Van Gogh's family in his art

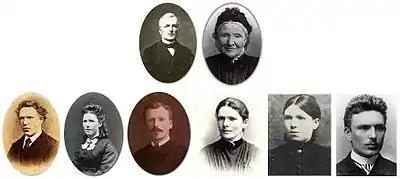
Theodorus and Anna van Gogh's family, including Vincent, Anna, Theo, Elizabeth, Wilhelmien and Cornelius

Anna Cornelia Carbentus was born 10 September 1819 at The Hague to Willem Carbentus, who was a royal bookbinder. Her younger sister Cornelia married Theodorus' brother, Vincent van Gogh, the art dealer, and her older sister married a clergyman named Stricker. Anna became a devout and helpful clergyman's wife, helping her husband in the parish. She enjoyed art and was artistically inclined, "filling notebooks with drawings of plants and flowers" and studied painting with Hendrik van de Sande Bakhuyzen. She outlived her three grown sons and her husband, yet still retained "her energy and spirit and bore her sorrow with rare courage."